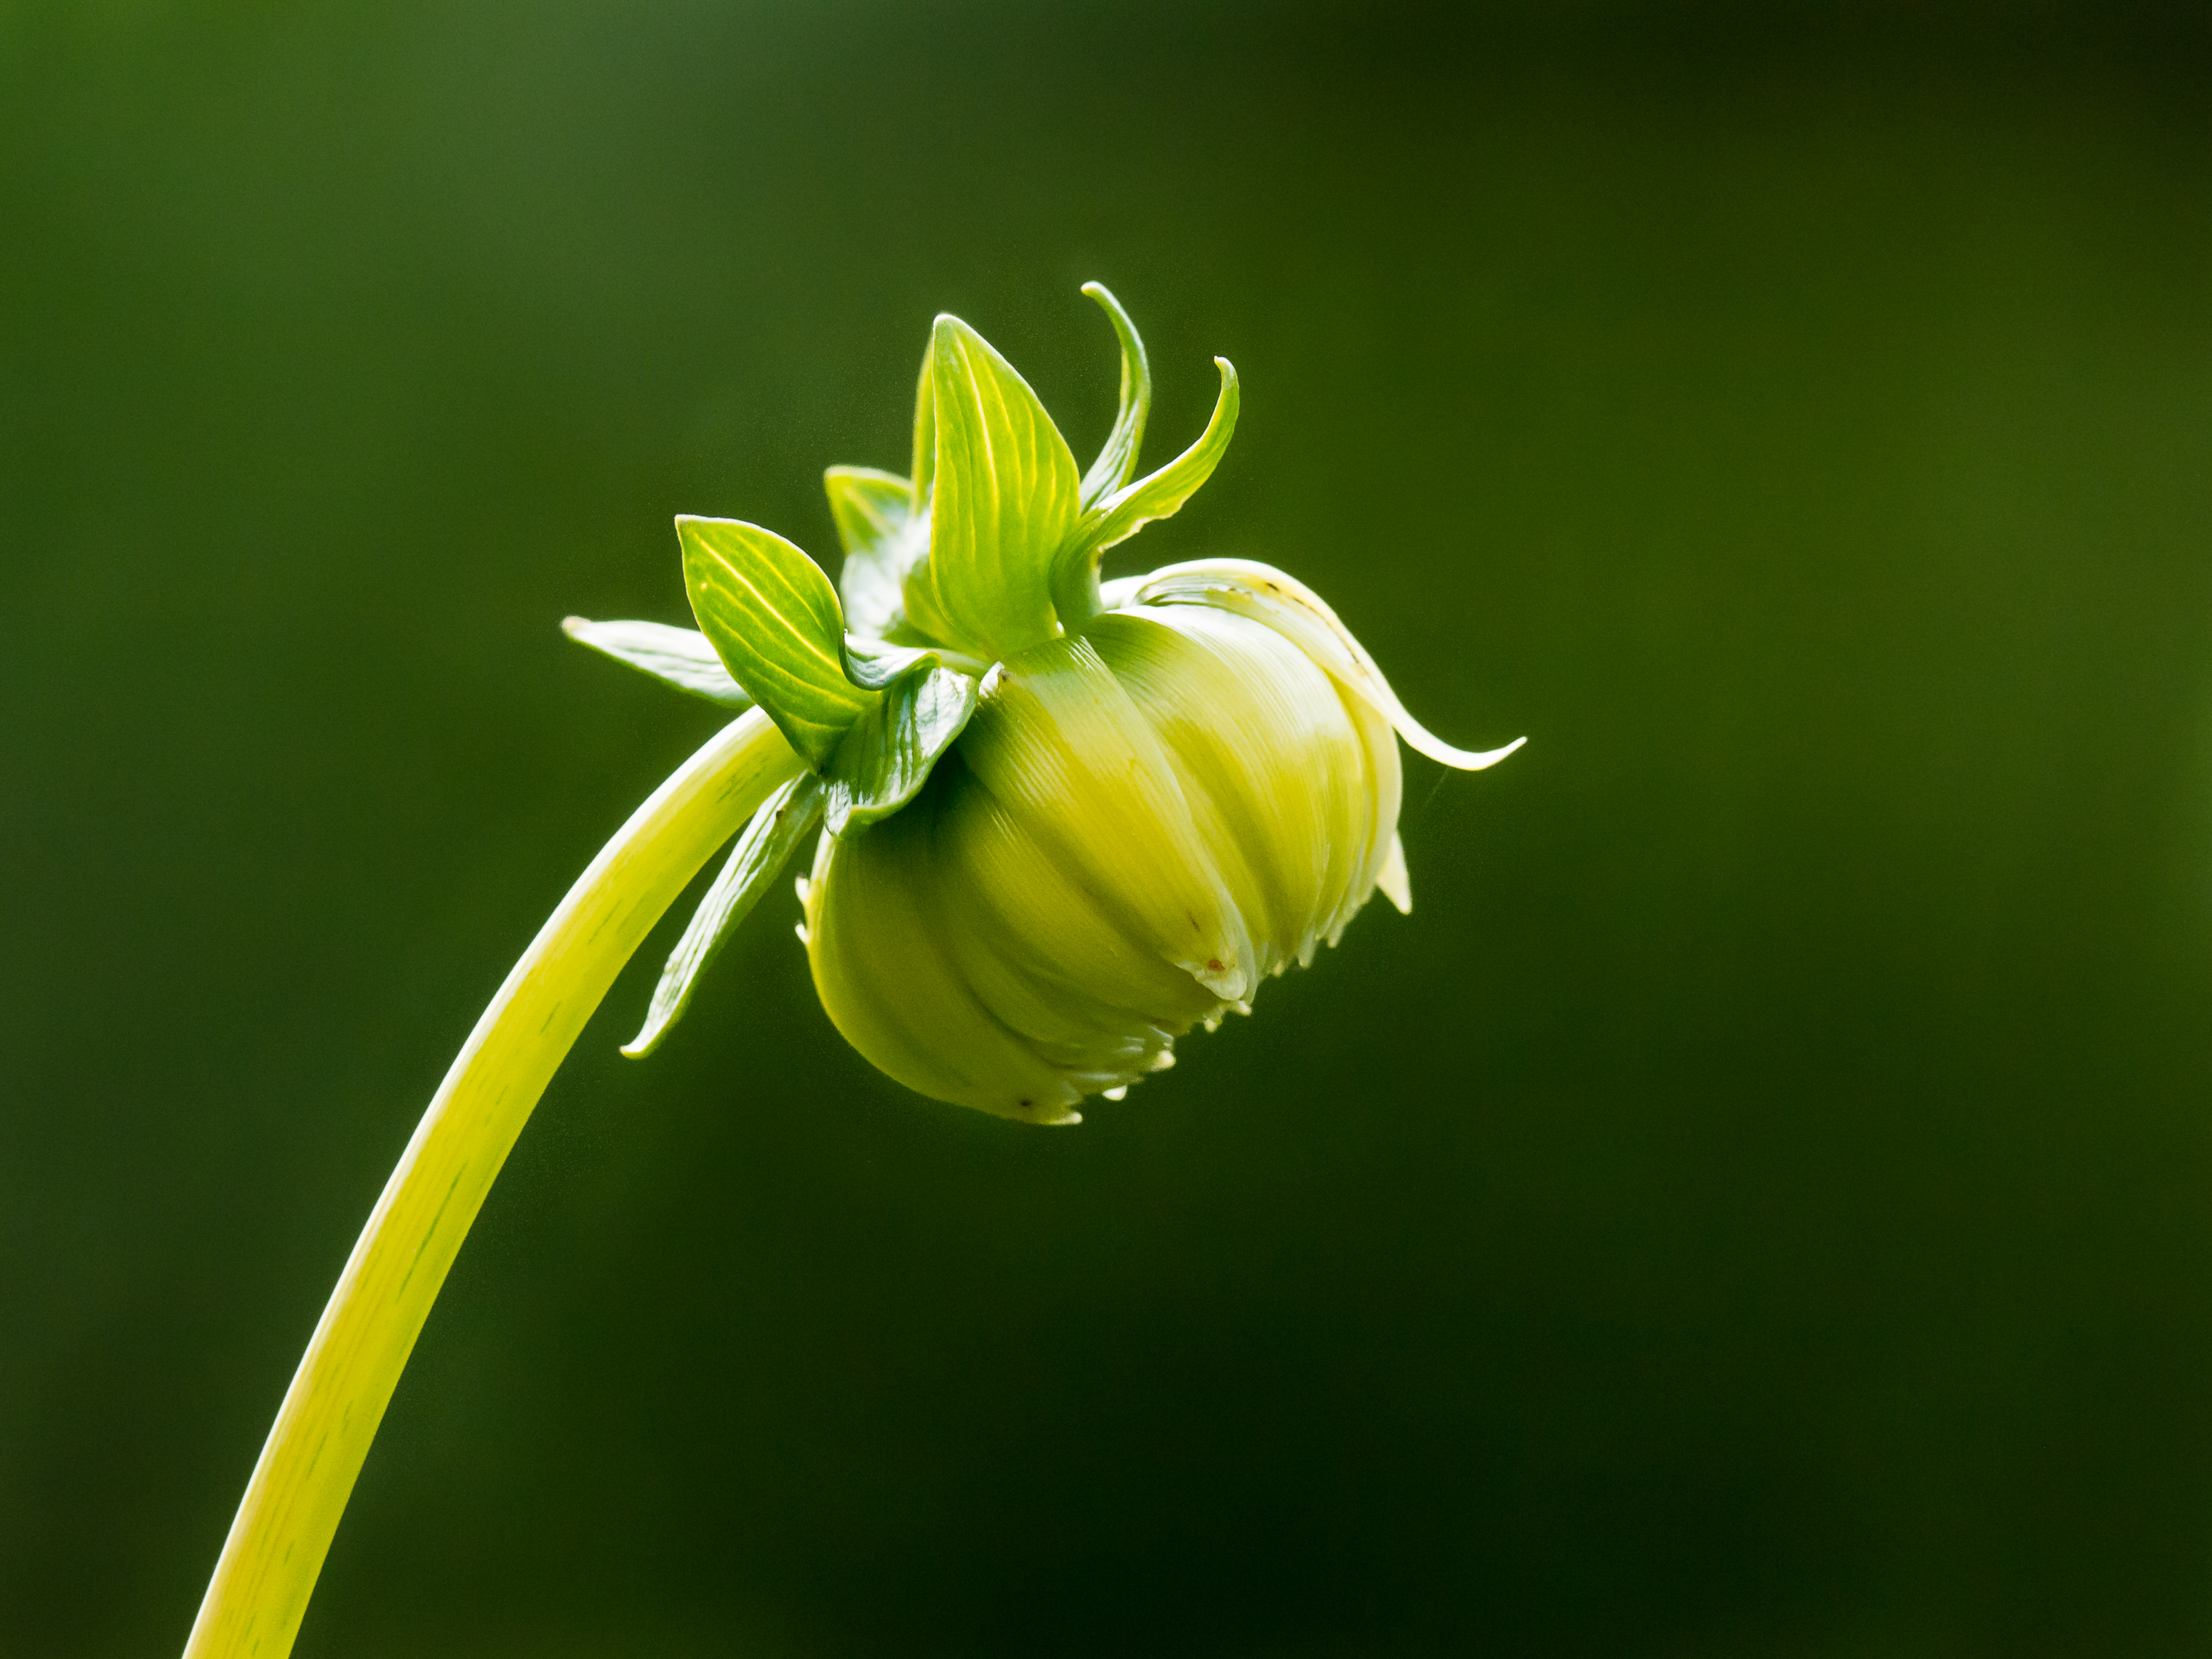
nature, blossom, plant, photography, leaf, flower, petal, green, botany, yellow, flora, wildflower, close up, 2013, bud, panasoniclumixg5, macro photography, flowering plant, plant stem, land plant